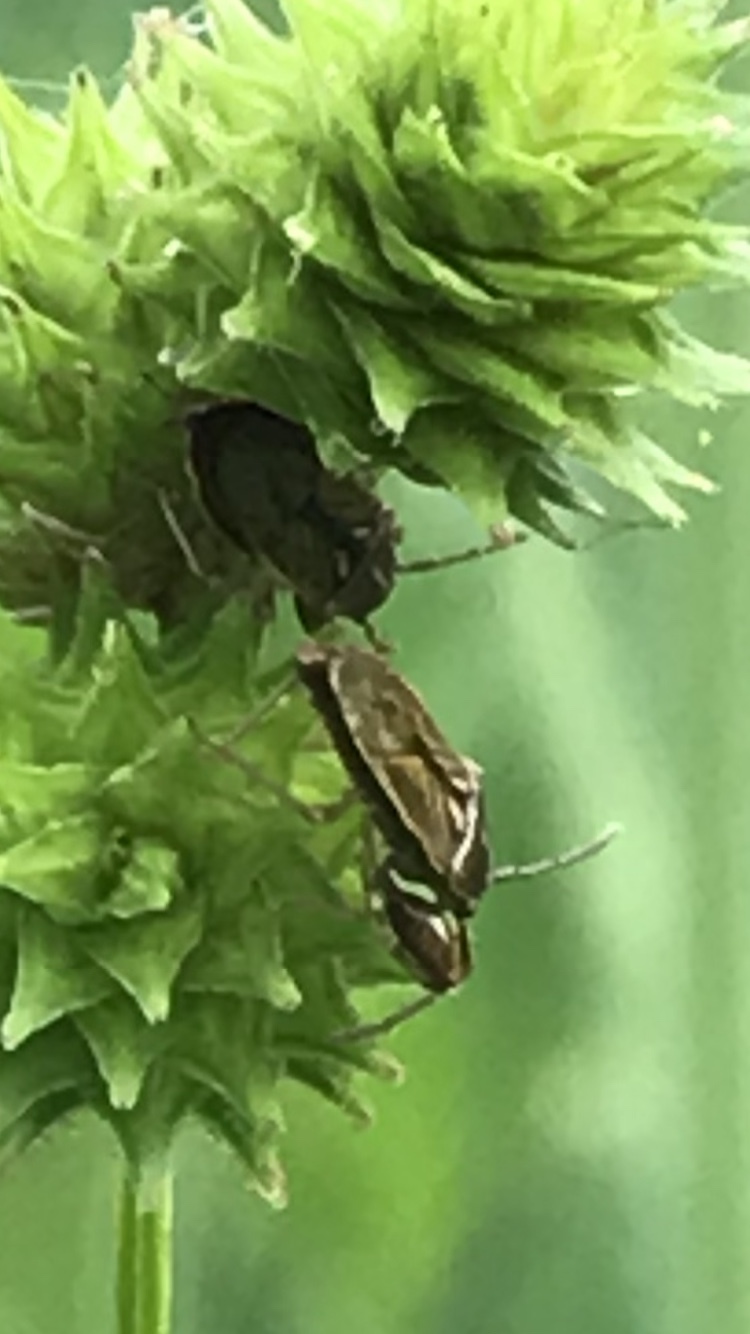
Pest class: lygus_bug